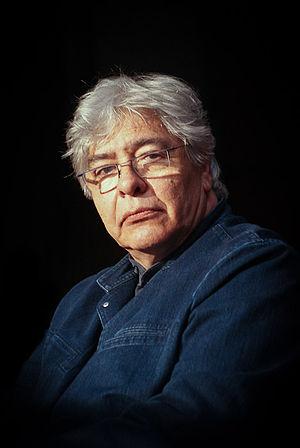
Enrique Carbajal González, plus connu sous le pseudonyme « Sebastián », est un sculpteur mexicain. Sa touche personnelle qui le distingue des autres sculpteurs est l'application de théories géométriques, topographiques et cristallographiques à ses sculptures monumentales.